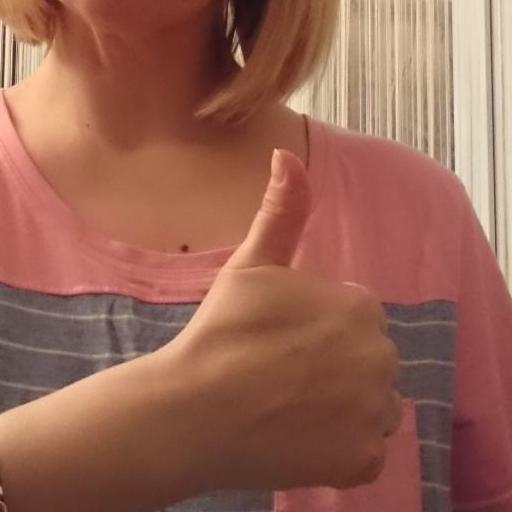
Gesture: like